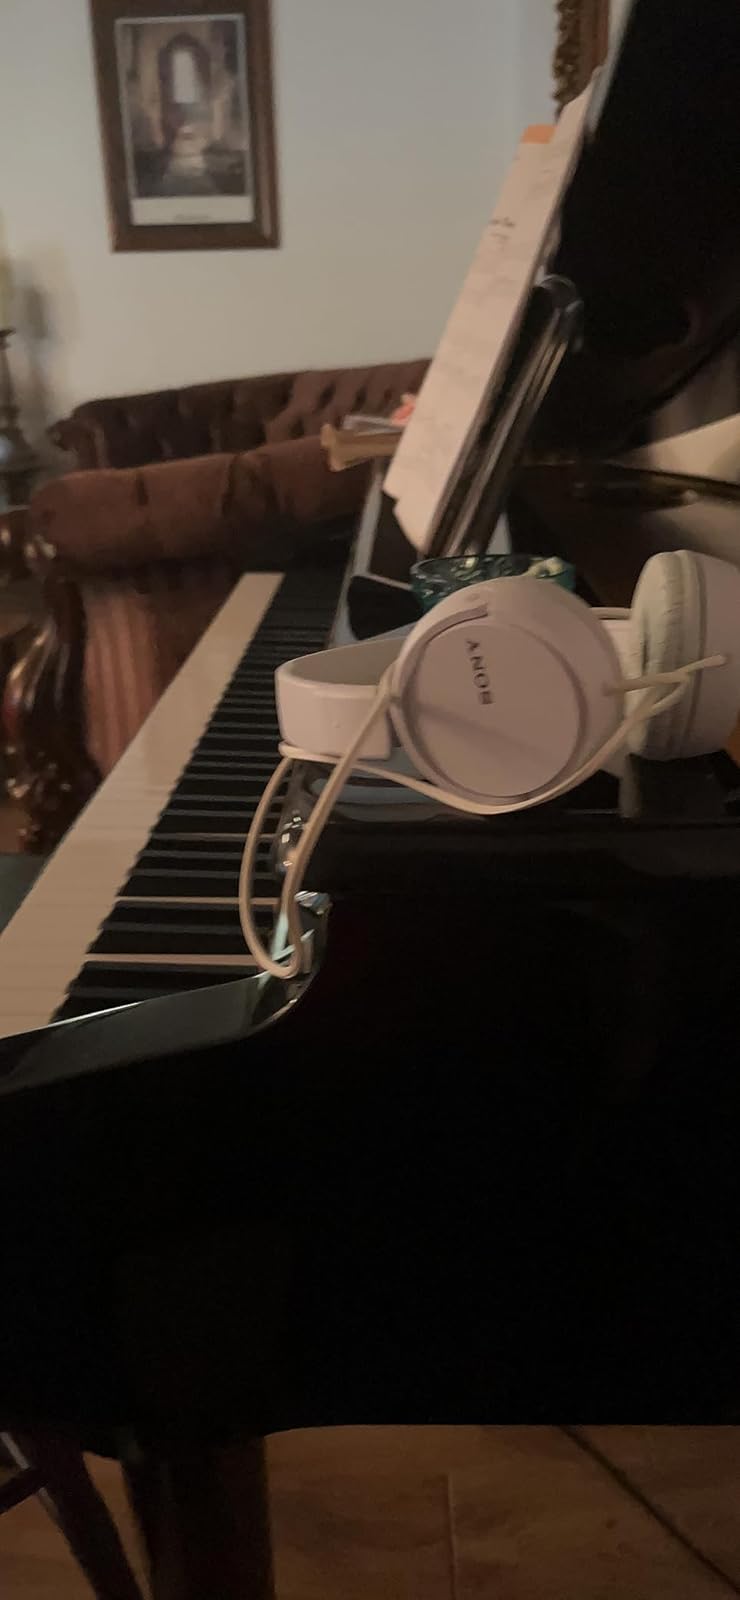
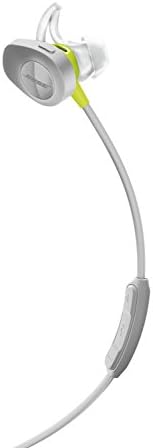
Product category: headphones
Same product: no